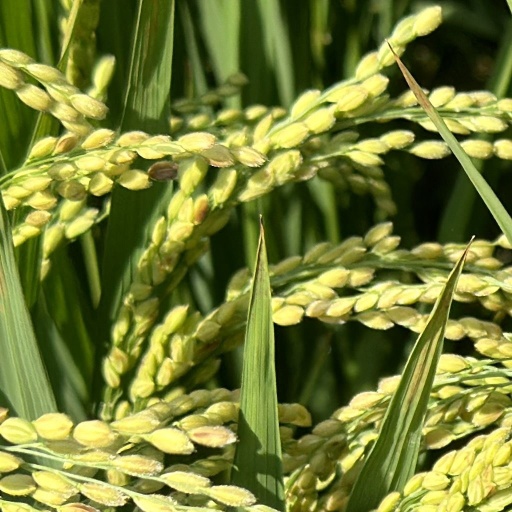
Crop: rice